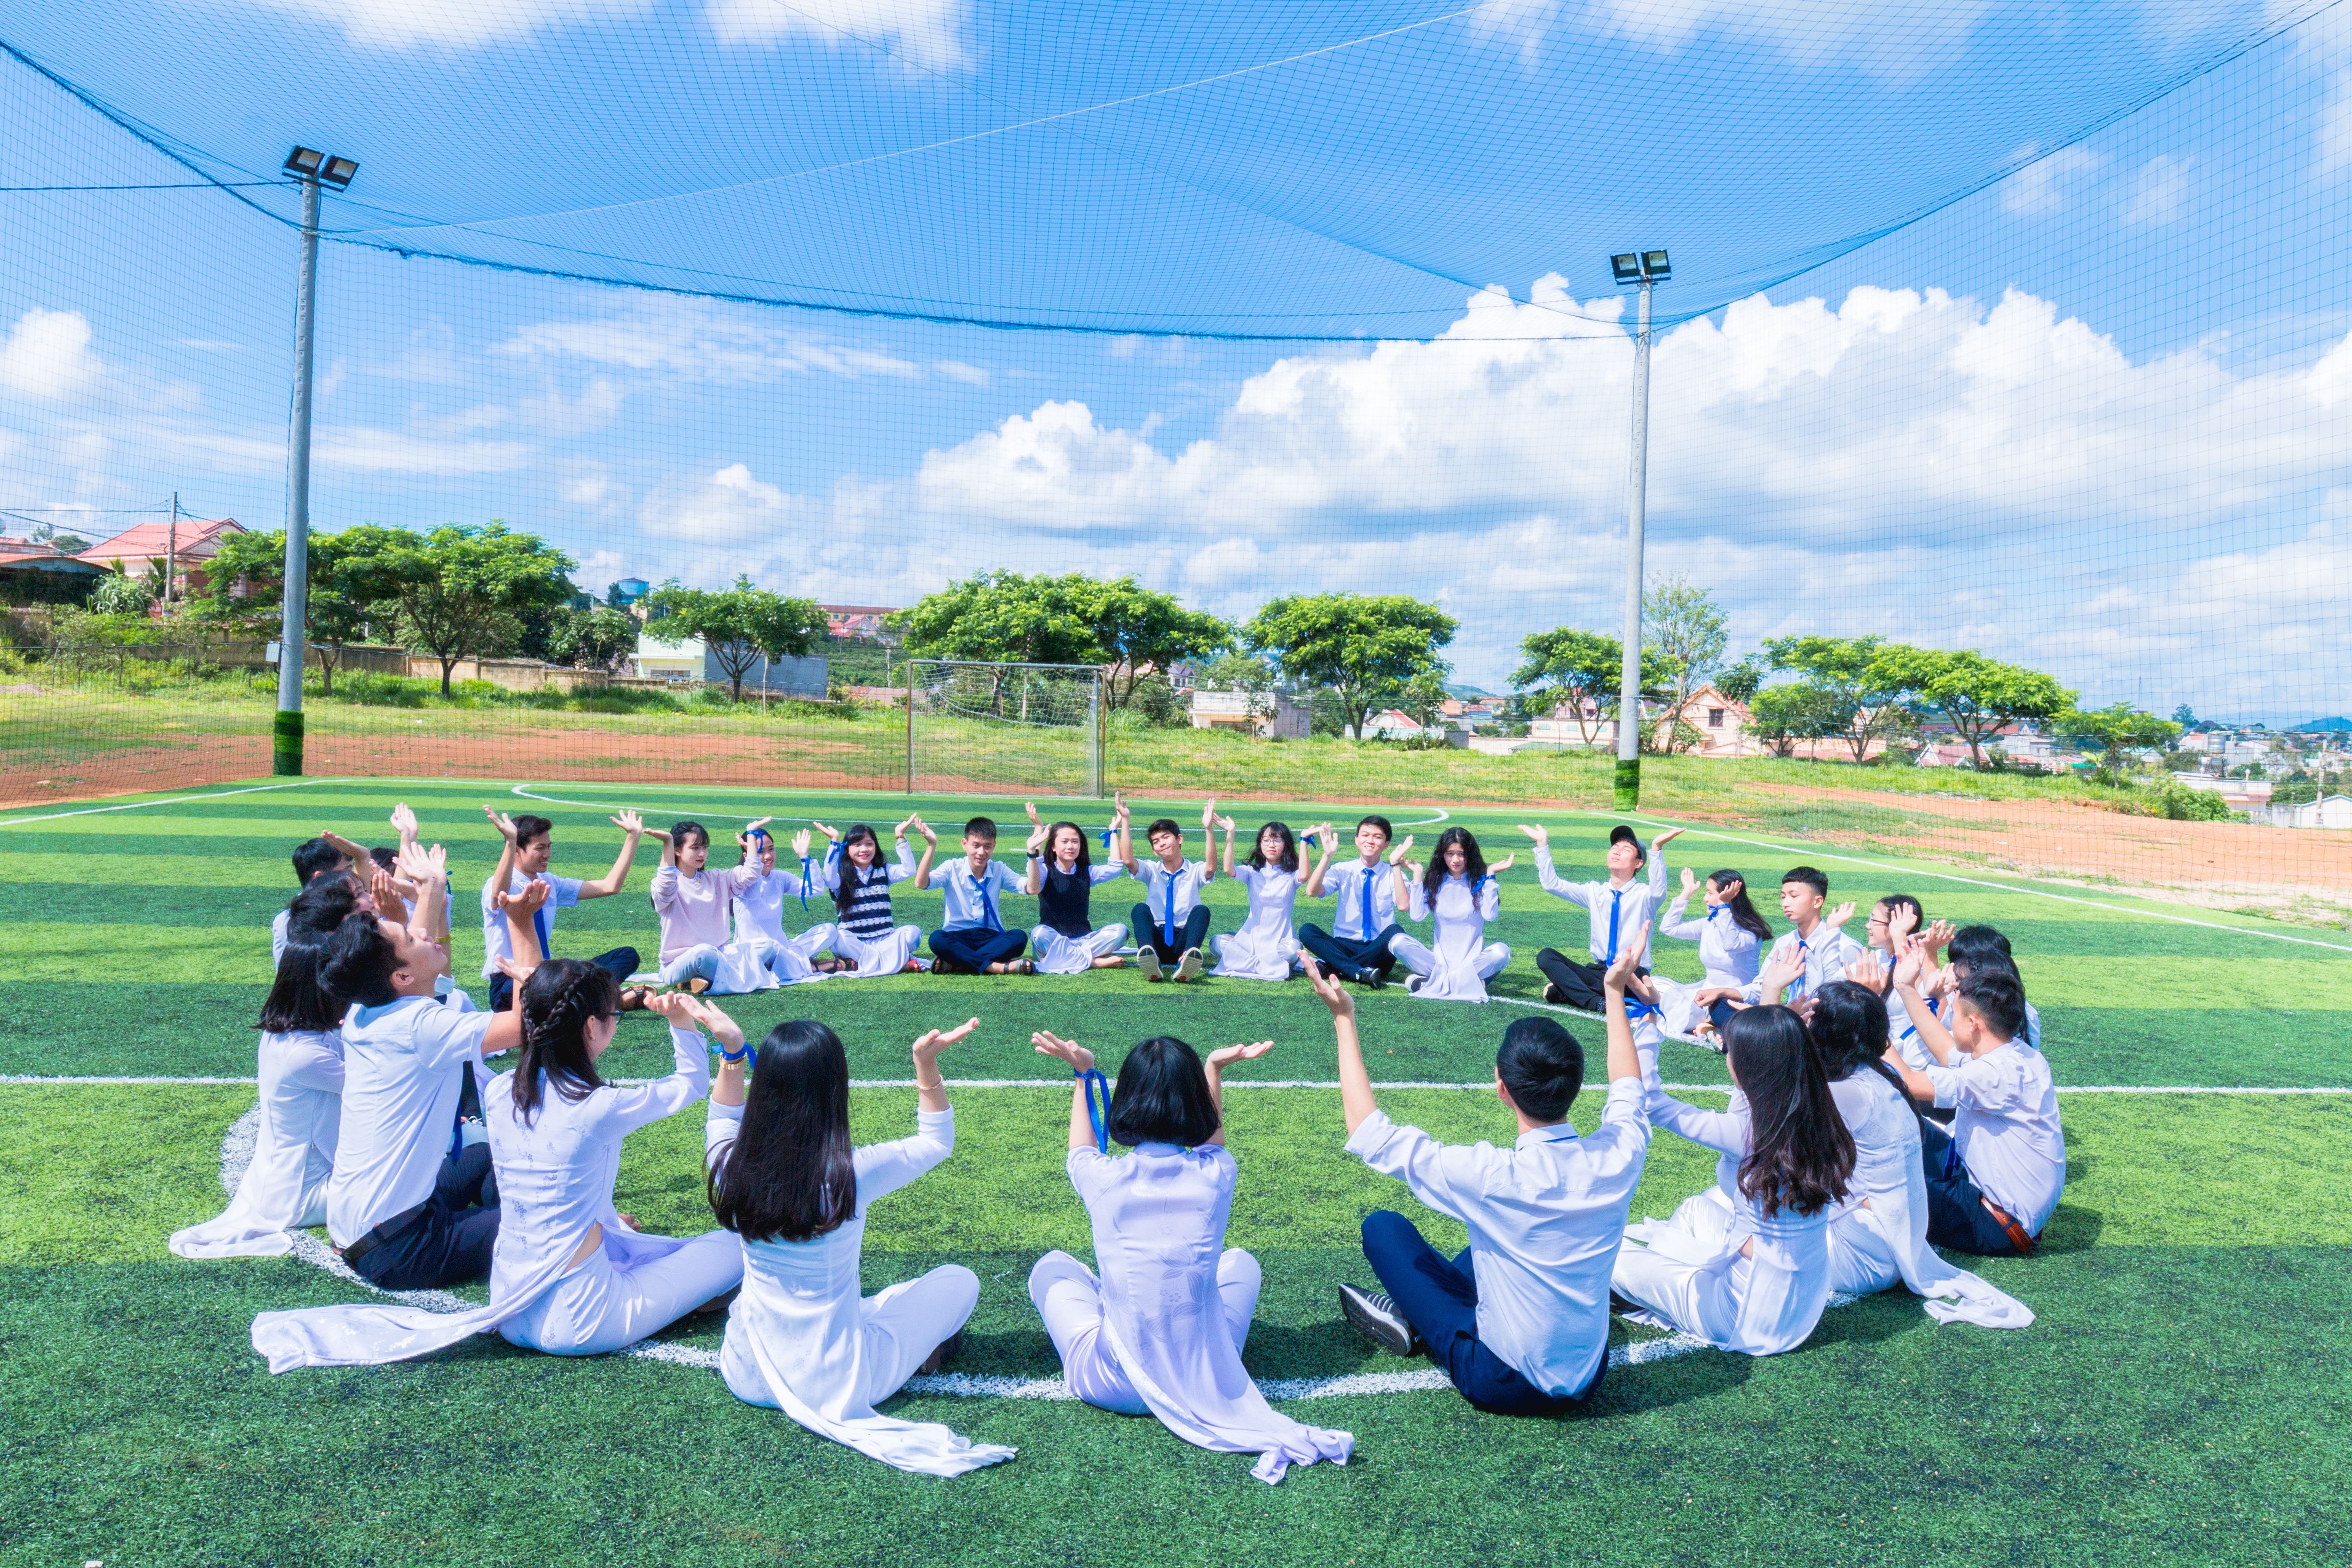
team, event, pole, grass, leisure, lawn, recreation, competition event, uniform, games, team sport